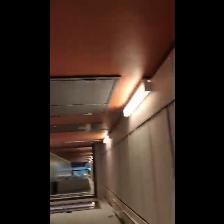
Label: NonHuman